Con McCarthy

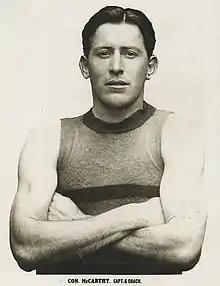

John Cornelius "Con" McCarthy (10 February 1893 – 19 June 1975) was an Australian rules footballer who played with Collingwood and Footscray in the VFL. He was known during his career as Con McCarthy.